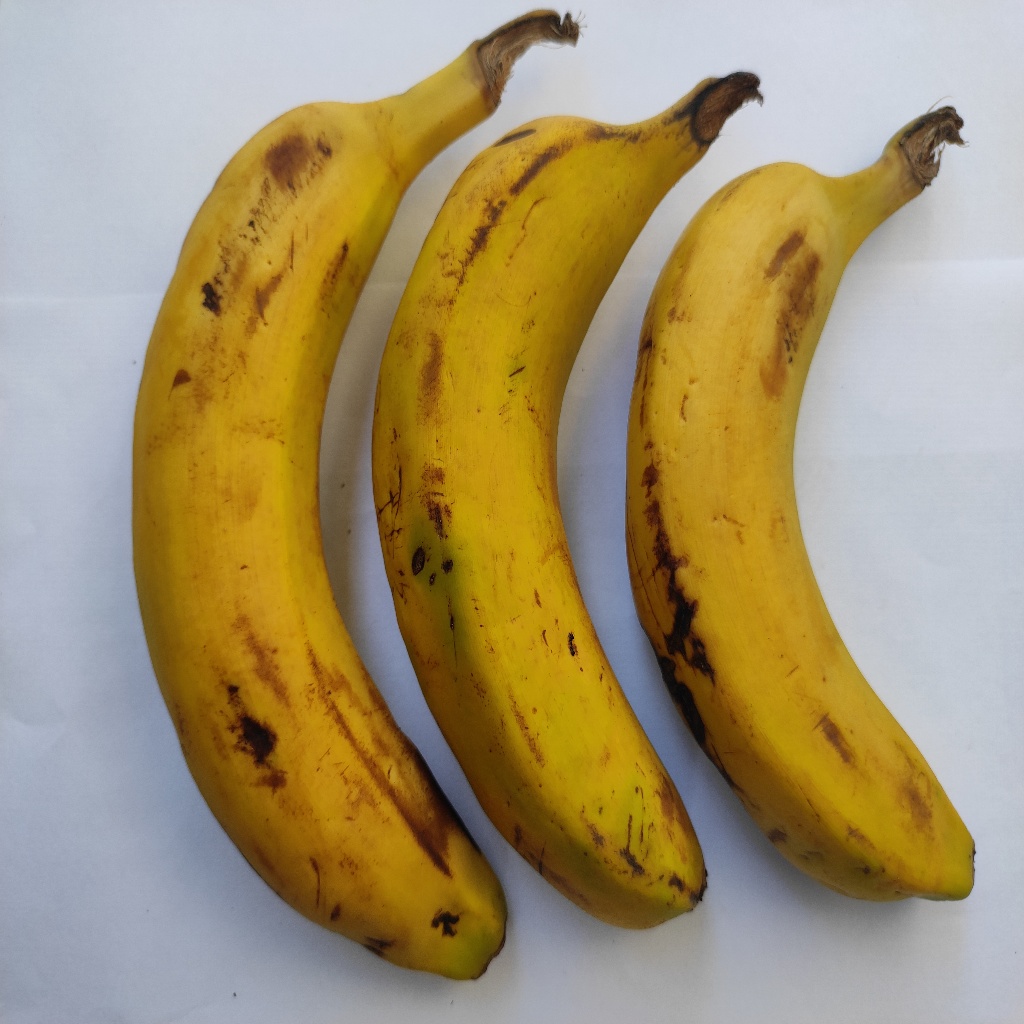
Crop: banana
Quality class: Class_B